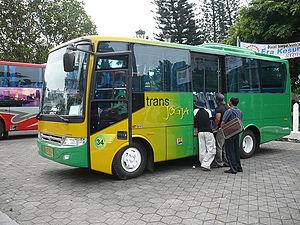
Yogyakarta, prononcé [dʒok'dʒa'karta] ou [jo'gja'karta], anciennement écrit Jogjakarta jusqu'à la réforme orthographique de 1972 et appelé souvent Jogja, de son nom officiel Ngayogyakarta Hadiningrat, est une ville d'Indonésie, capitale du territoire spécial du même nom, dans le centre de l'île de Java. La ville a le statut de kota.